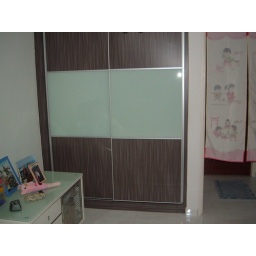
Wardrobe in master bedroom with wooden sliding doors